Cotton Mather

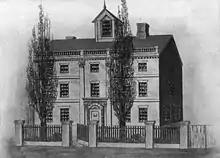
Mather lived on Hanover Street, Boston, 1688–1718

Cotton Mather married Abigail Phillips, daughter of Colonel John Phillips of Charlestown, on May 4, 1686, when Cotton was twenty-three and Abigail was not quite sixteen years old. They had eight children.